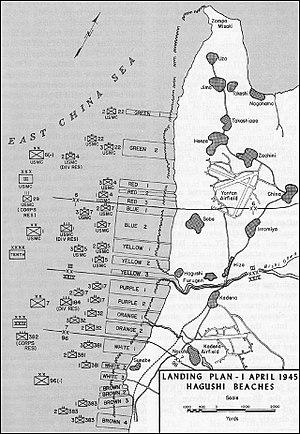
Richmond Kelly Turner, né le 27 mai 1885 à Portland en Oregon et mort le 12 février 1961 à Monterey en Californie, a été un amiral de l'United States Navy pendant la Seconde Guerre mondiale. Il a été le cinquième et dernier des officiers généraux de l'U.S. Navy à être nommé amiral pendant la Guerre du Pacifique, après Chester Nimitz, William Halsey, Raymond Spruance, et Thomas C. Kinkaid. Commandant des Forces Amphibies dans la Zone du Pacifique Sud notamment à la bataille de l'île de Savo, à la bataille de Guadalcanal, et lors de la campagne des îles Salomon, puis des Forces Amphibies du Pacifique central en 1943-1944, dirigeant les opérations amphibies lors des débarquements dans les archipels du Pacifique central, et enfin des Forces Amphibies de la Flotte du Pacifique, en 1945, il a participé à ce titre, à la préparation des plans de l'invasion du Japon. Toutefois, ceux-ci ne furent jamais mis en œuvre à la suite des bombardements atomiques d'Hiroshima et Nagasaki.